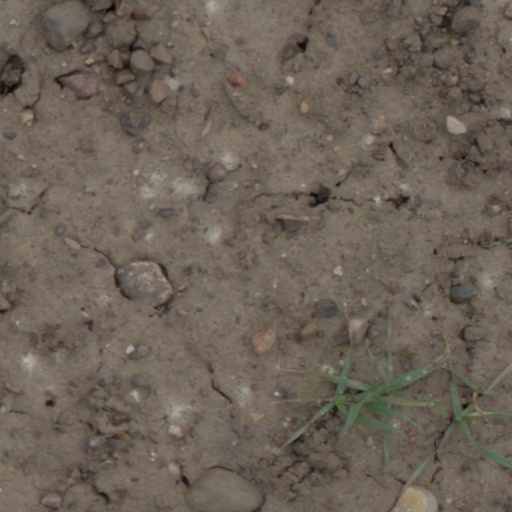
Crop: wheat